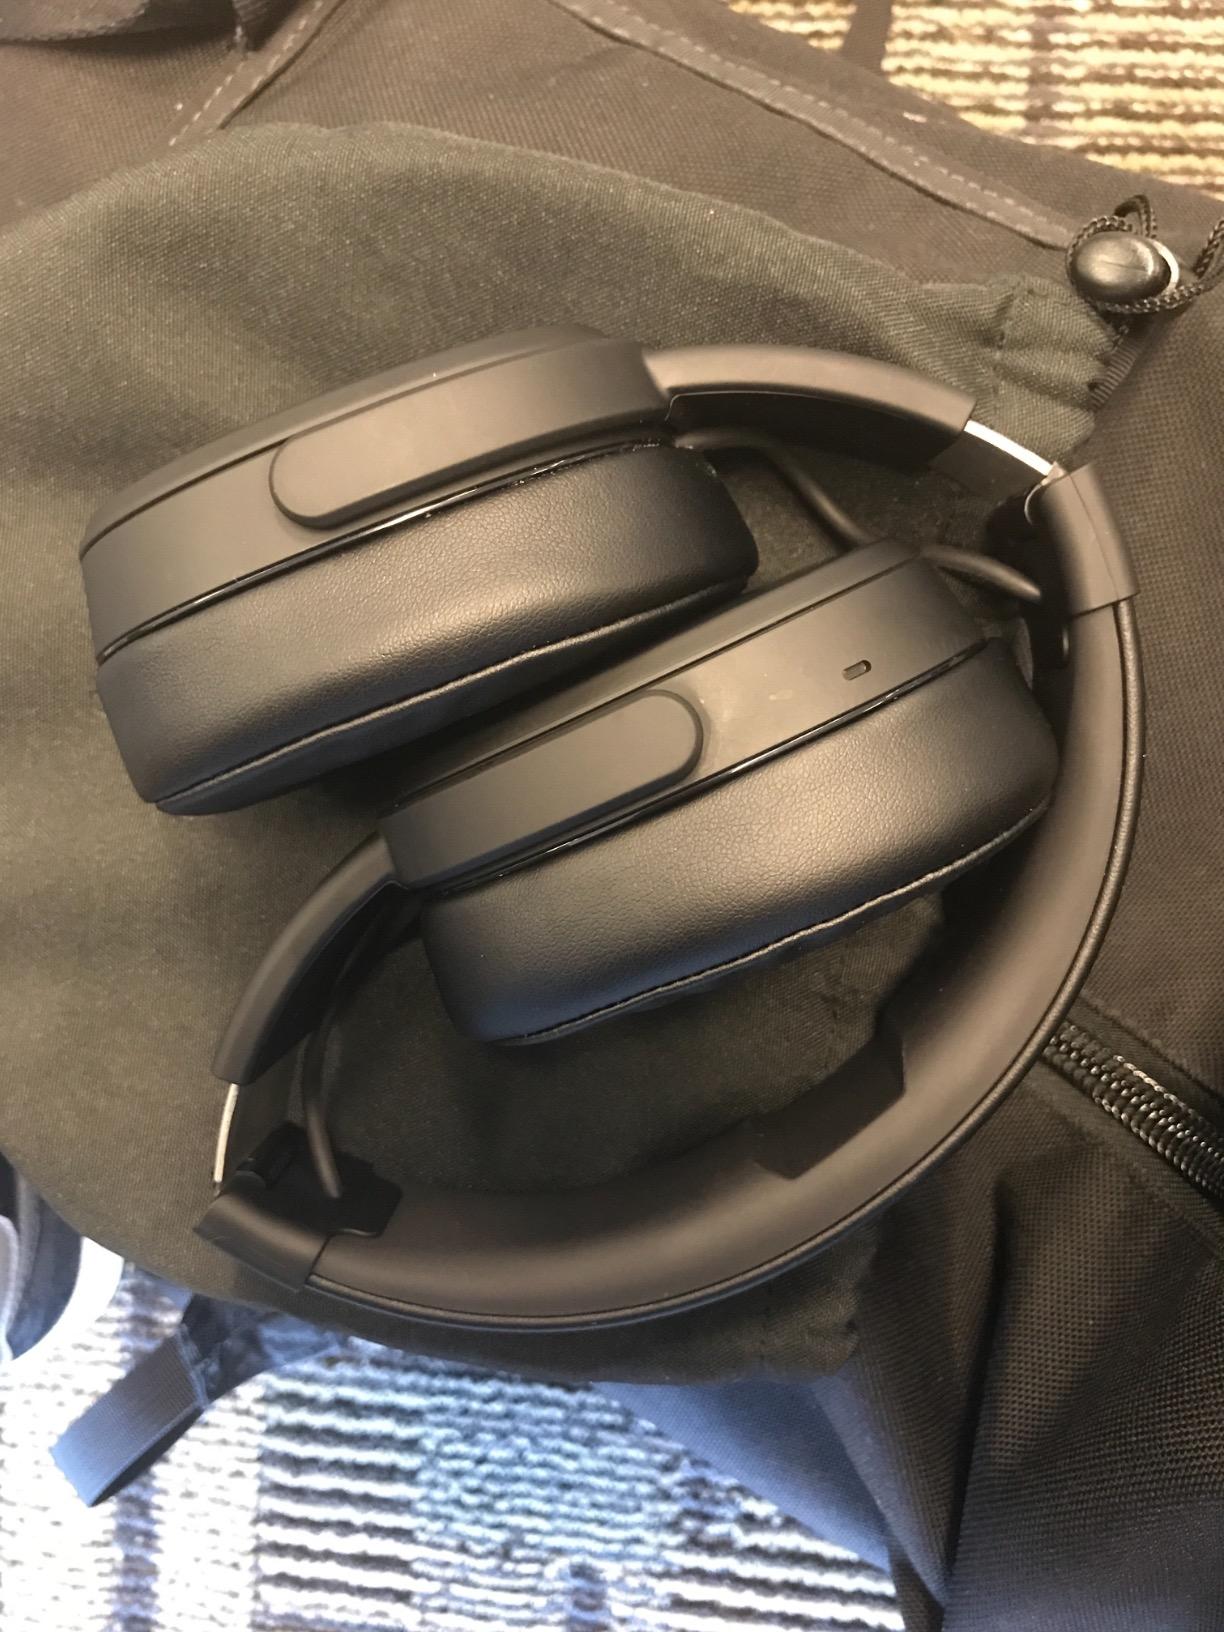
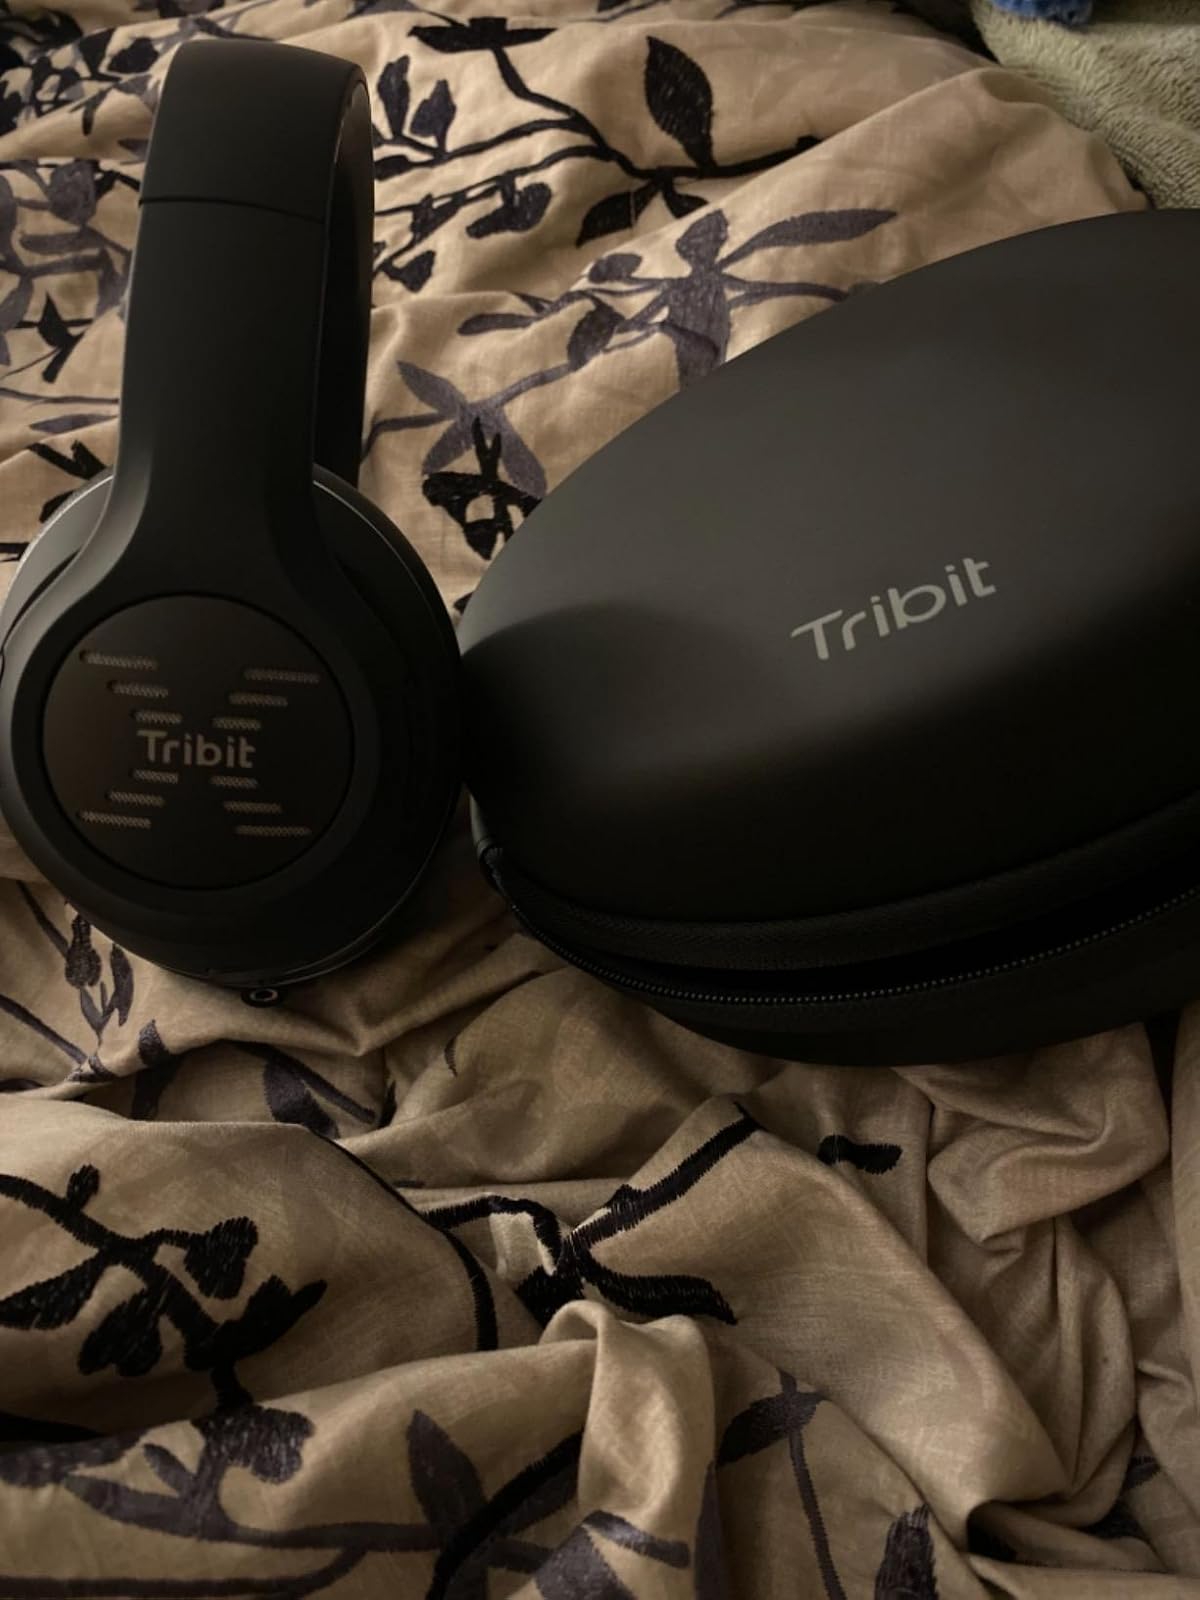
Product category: headphones
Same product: no